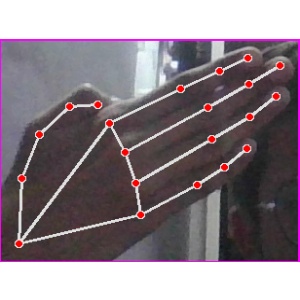
अक्षर: घ